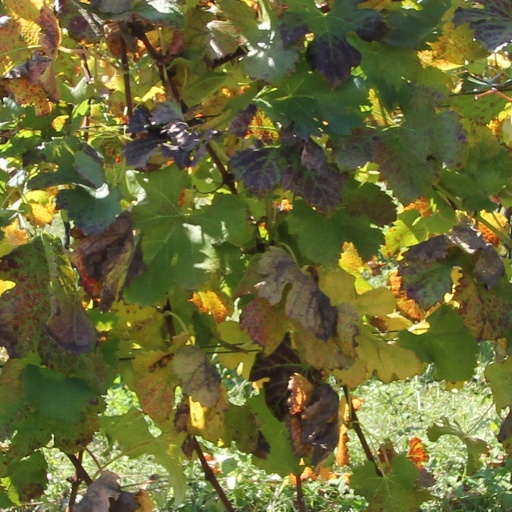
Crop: grape